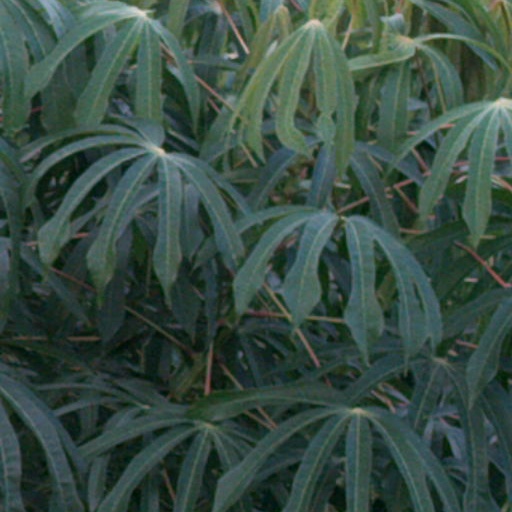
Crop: cassava